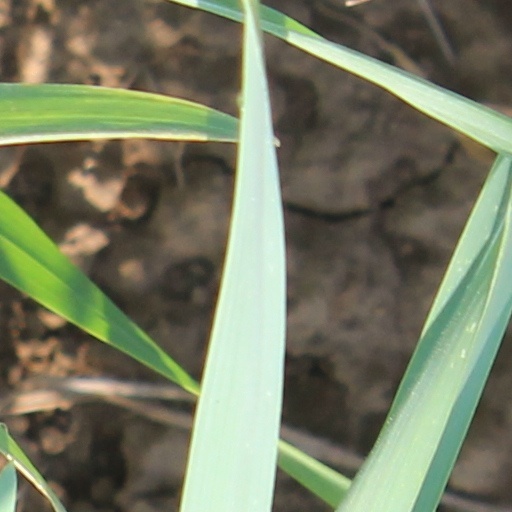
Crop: wheat